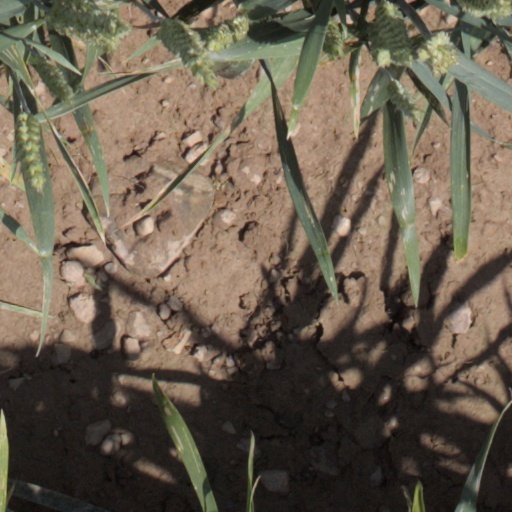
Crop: wheat